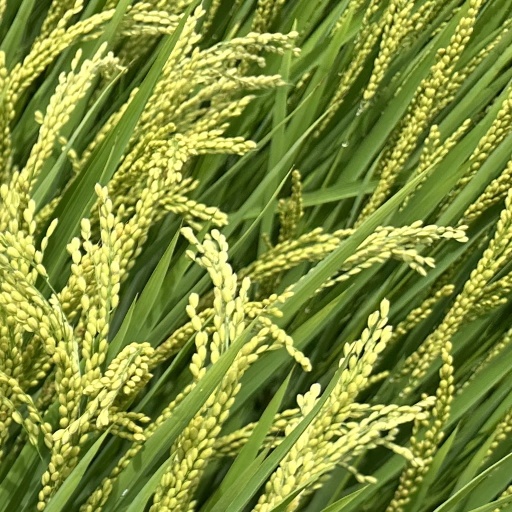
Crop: rice